1846 Venezuelan peasant insurrection

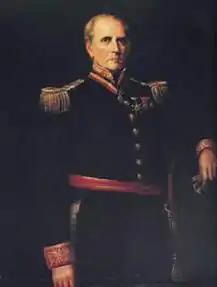
Carlos Soublette, president at the beginning of the war

The Venezuelan peasant insurrection of 1846 was a popular and social rebellion that broke out in various agricultural areas of Venezuela in September 1846 and lasted until May 1847. The rebellion was suppressed by the Conservative army.